Like Me (Girlicious song)

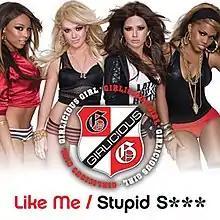
Digital EP cover

"Like Me" is the debut single by American girl group Girlicious. It was released on April 22, 2008 in the United States and Canada, as the lead single from the album.